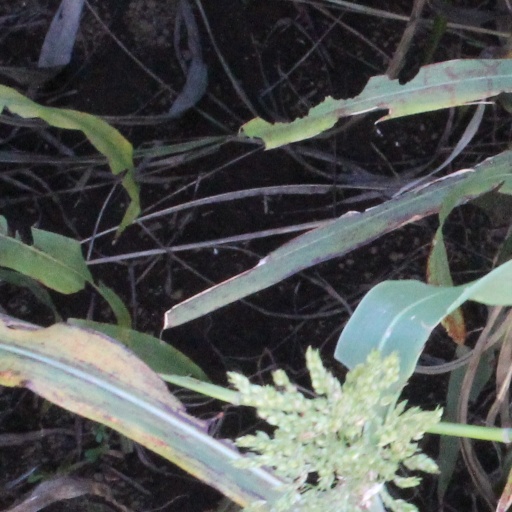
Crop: sorghum